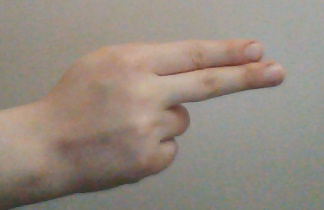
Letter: ain